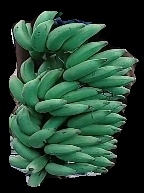
Variety: elakki-bale
Grade: grade1